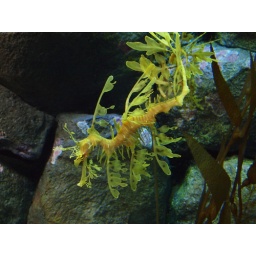
Watching seahorses and seadragons swim is so interesting. They almost look like they're flying in the water